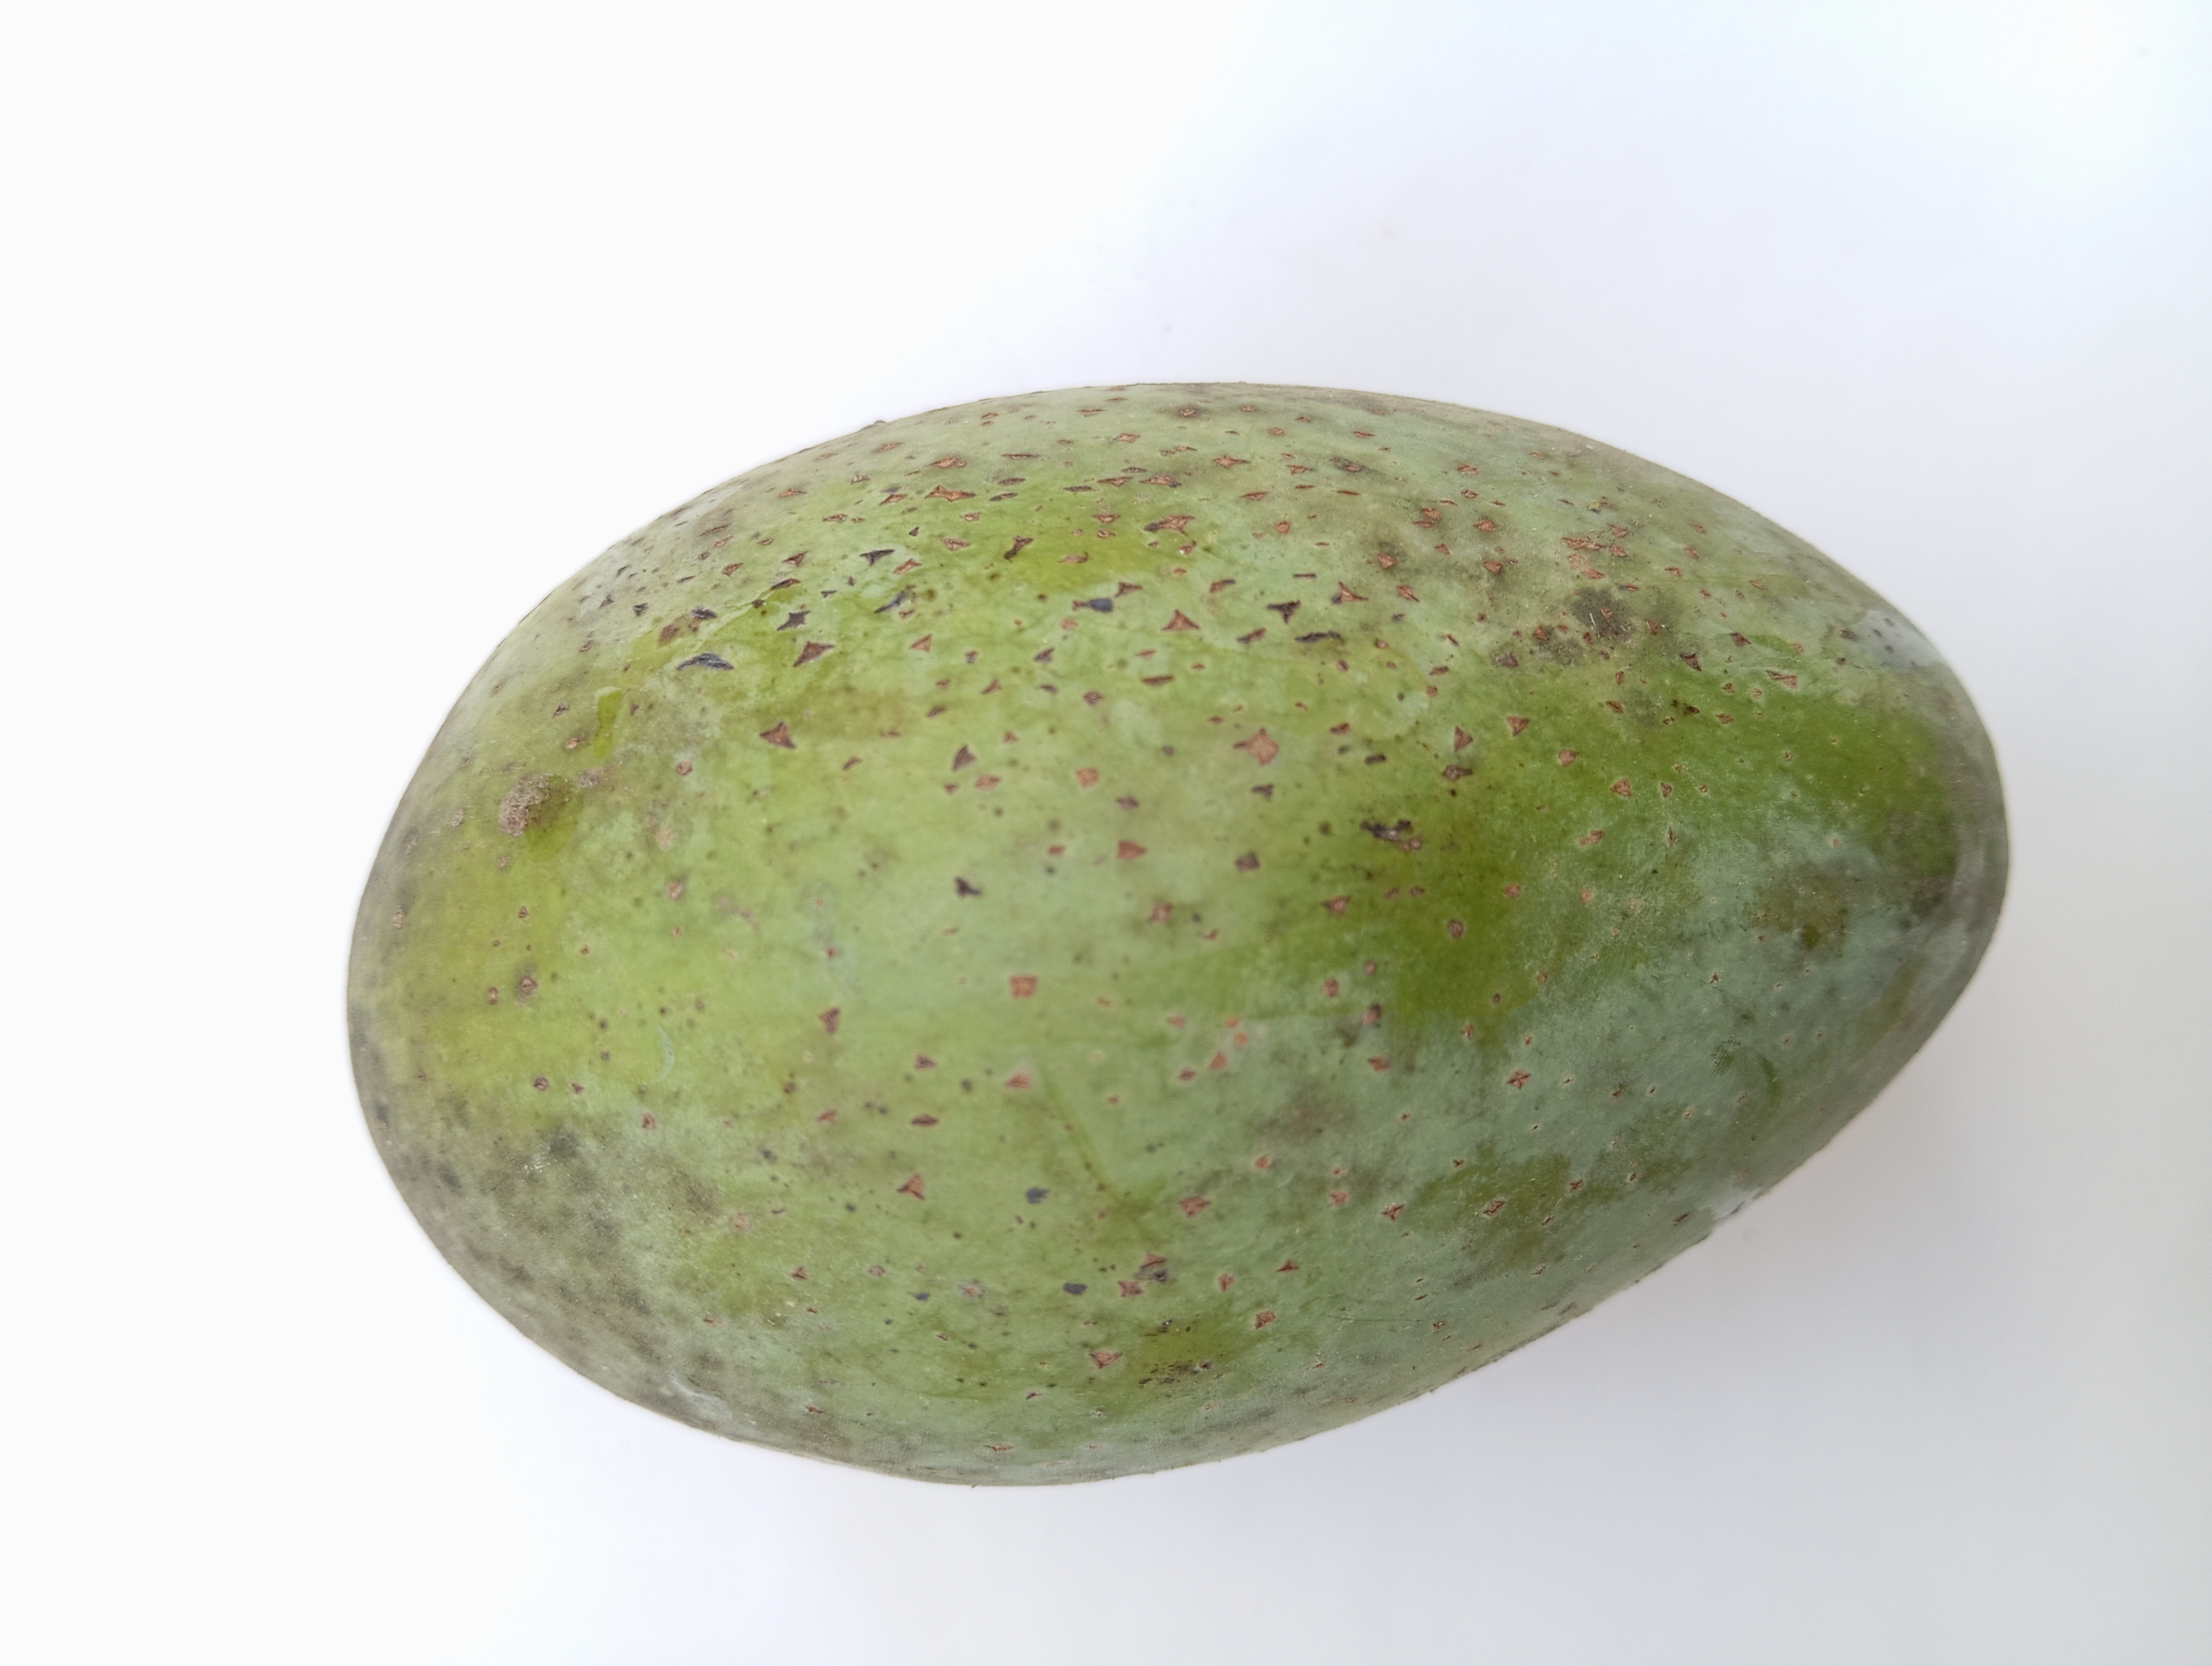
Mango variety: Amrapali